Warren Haynes

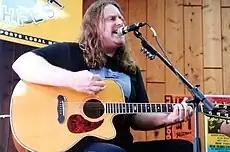
Haynes playing an acoustic set with Gov't Mule, early in the band's career, at a record store in Fort Lauderdale, Florida

In 1993, Haynes released his first solo album, "Tales of Ordinary Madness", which was produced by former Allman Brothers keyboardist Chuck Leavell. He toured briefly in support of the record with various musicians, including Danny Louis.